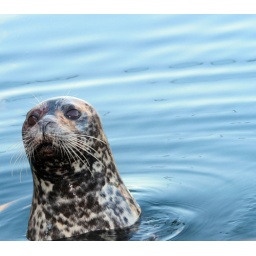
This seal would poke his head right up out of the water as soon as someone went near the fish vendor.